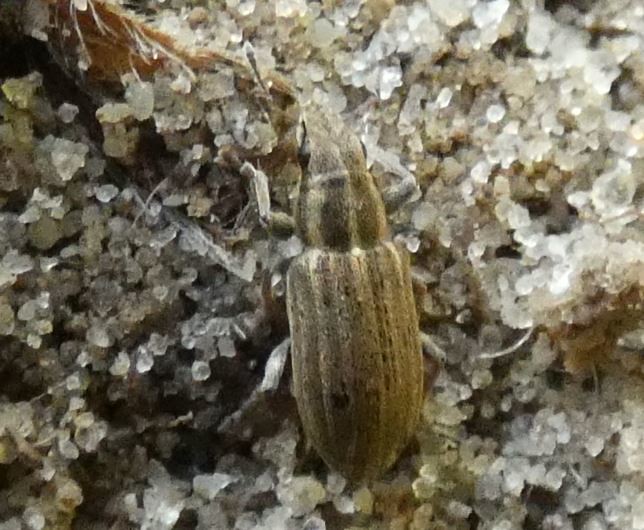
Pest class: pea_leaf_weevil